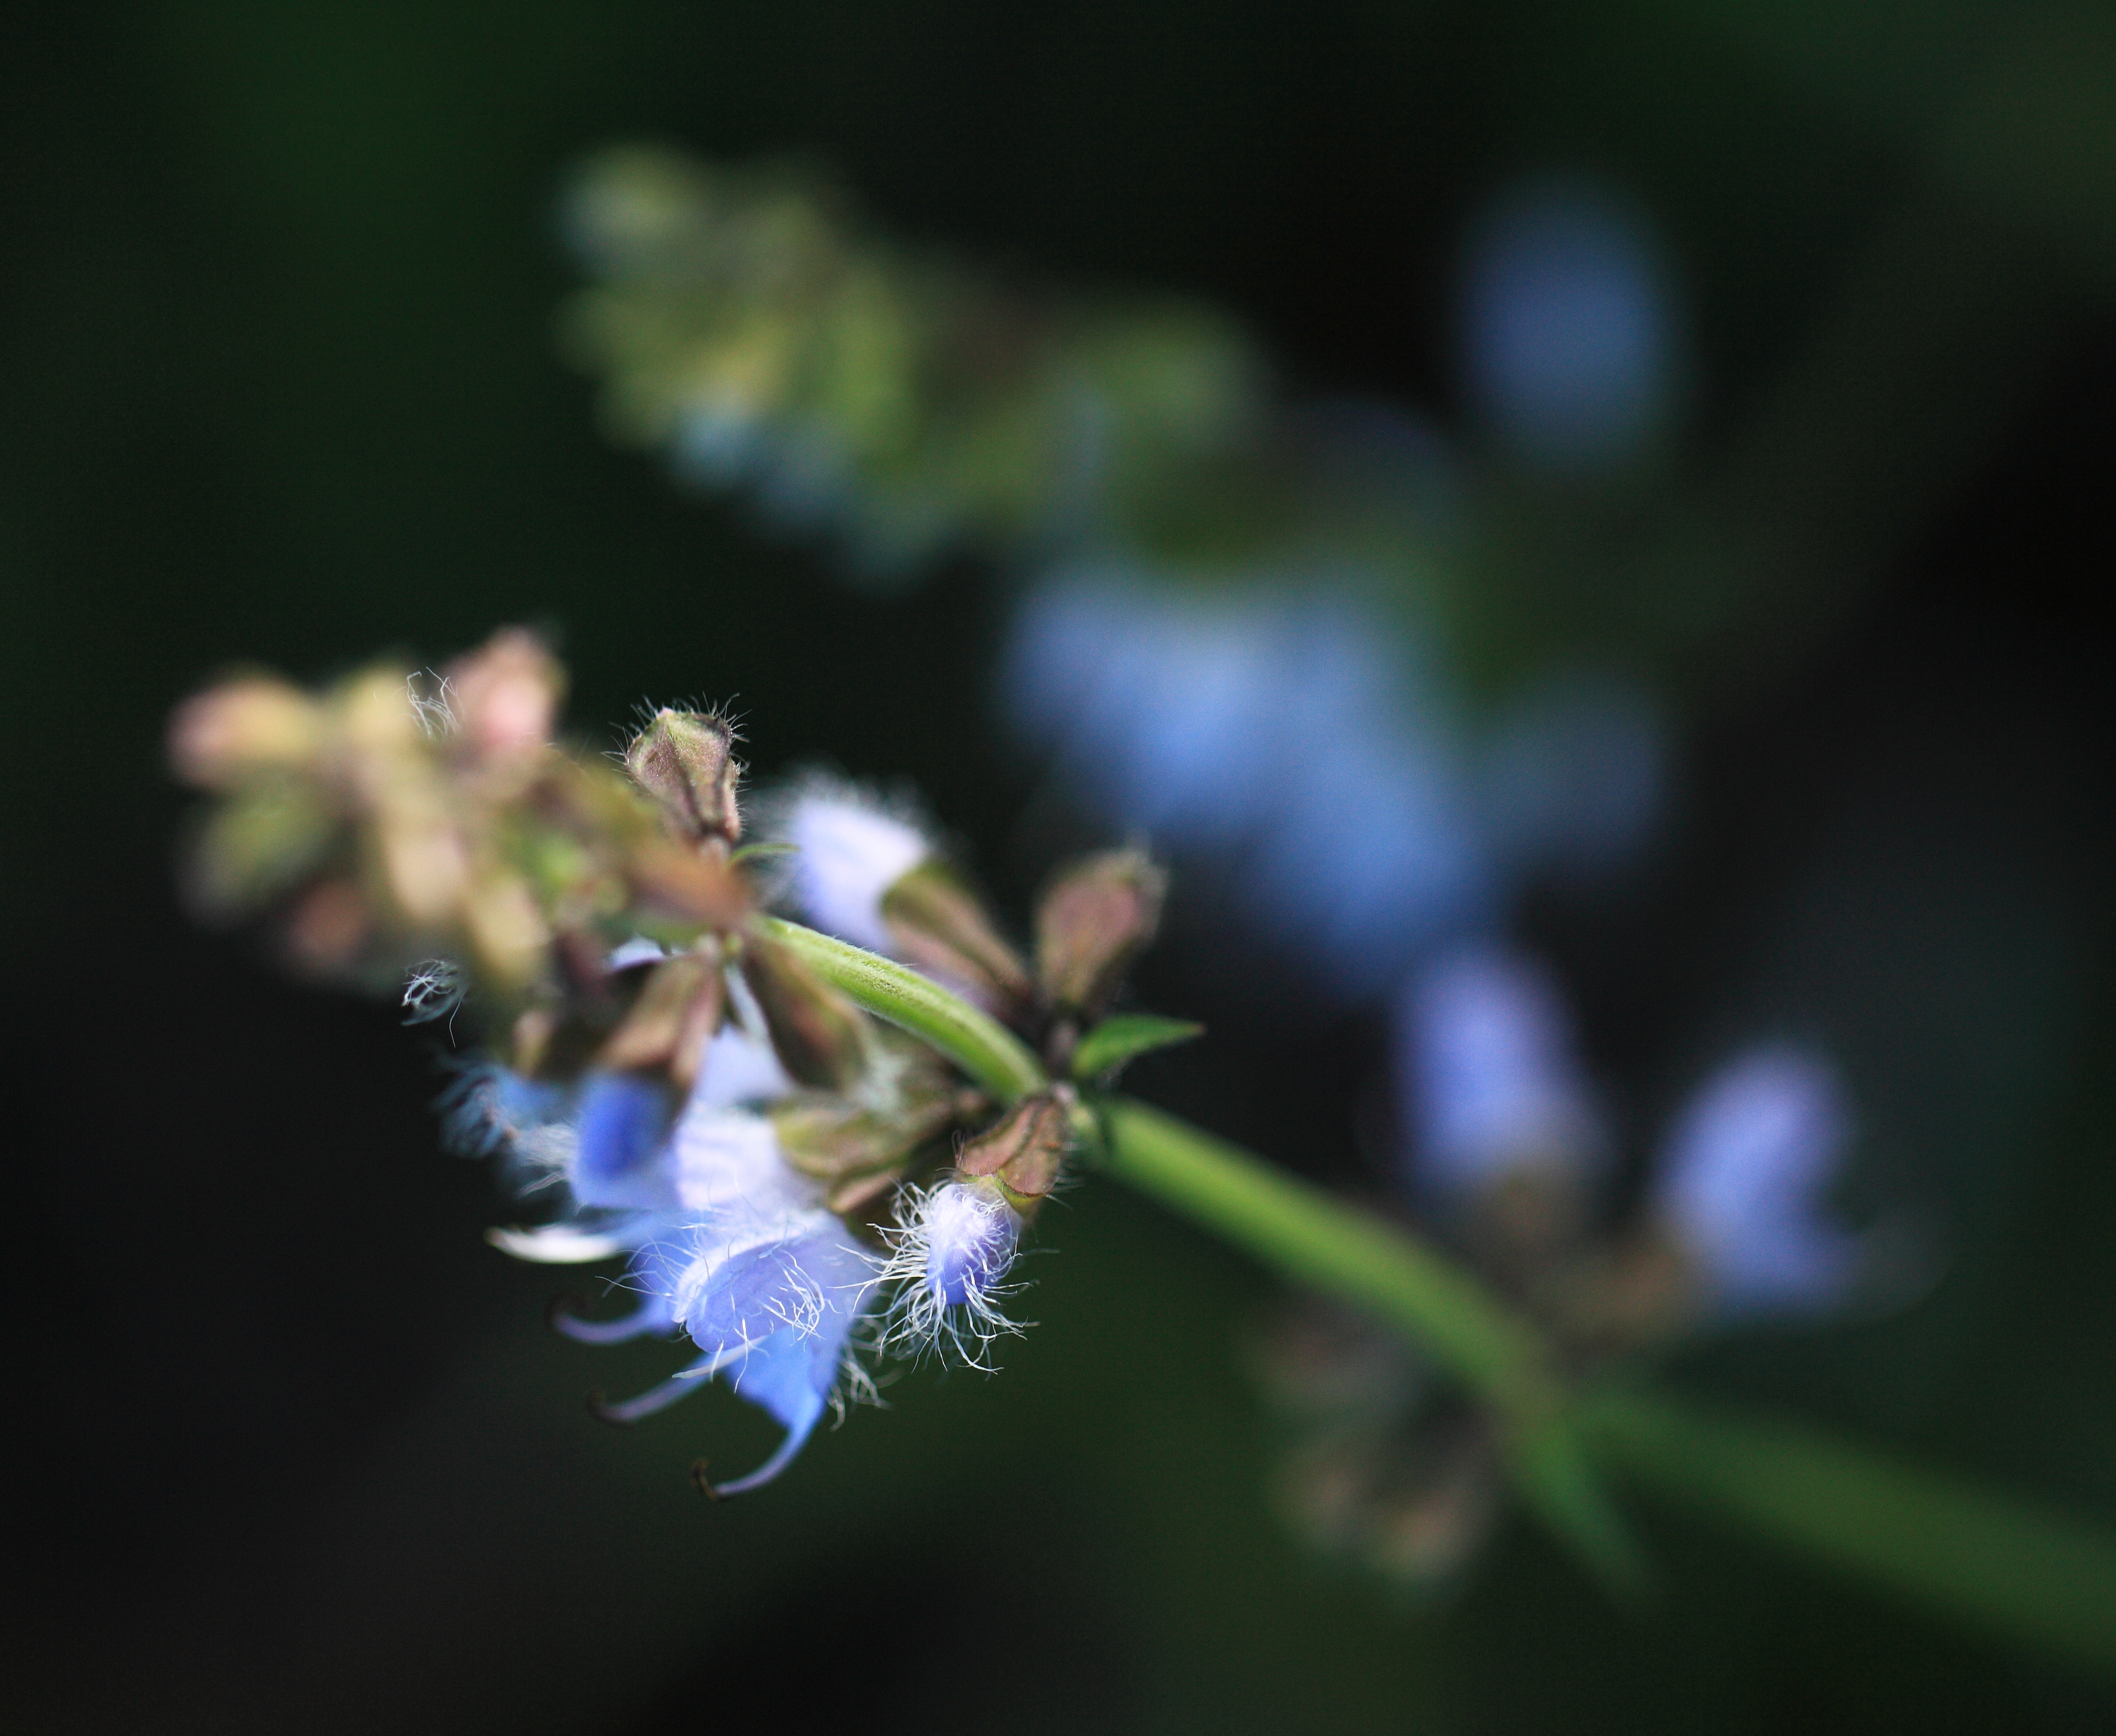
nature, branch, blossom, plant, photography, leaf, flower, pollen, green, high, insect, botany, flora, fauna, invertebrate, wildflower, close up, mountains, 5d, hires, bud, markii, hi, res, resolution, gunma, maebashi, akagiyama, macro photography, plant stem